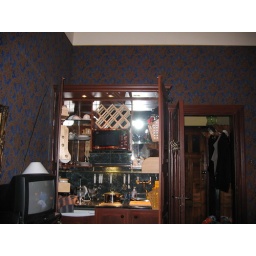
kitchen in a cabinet